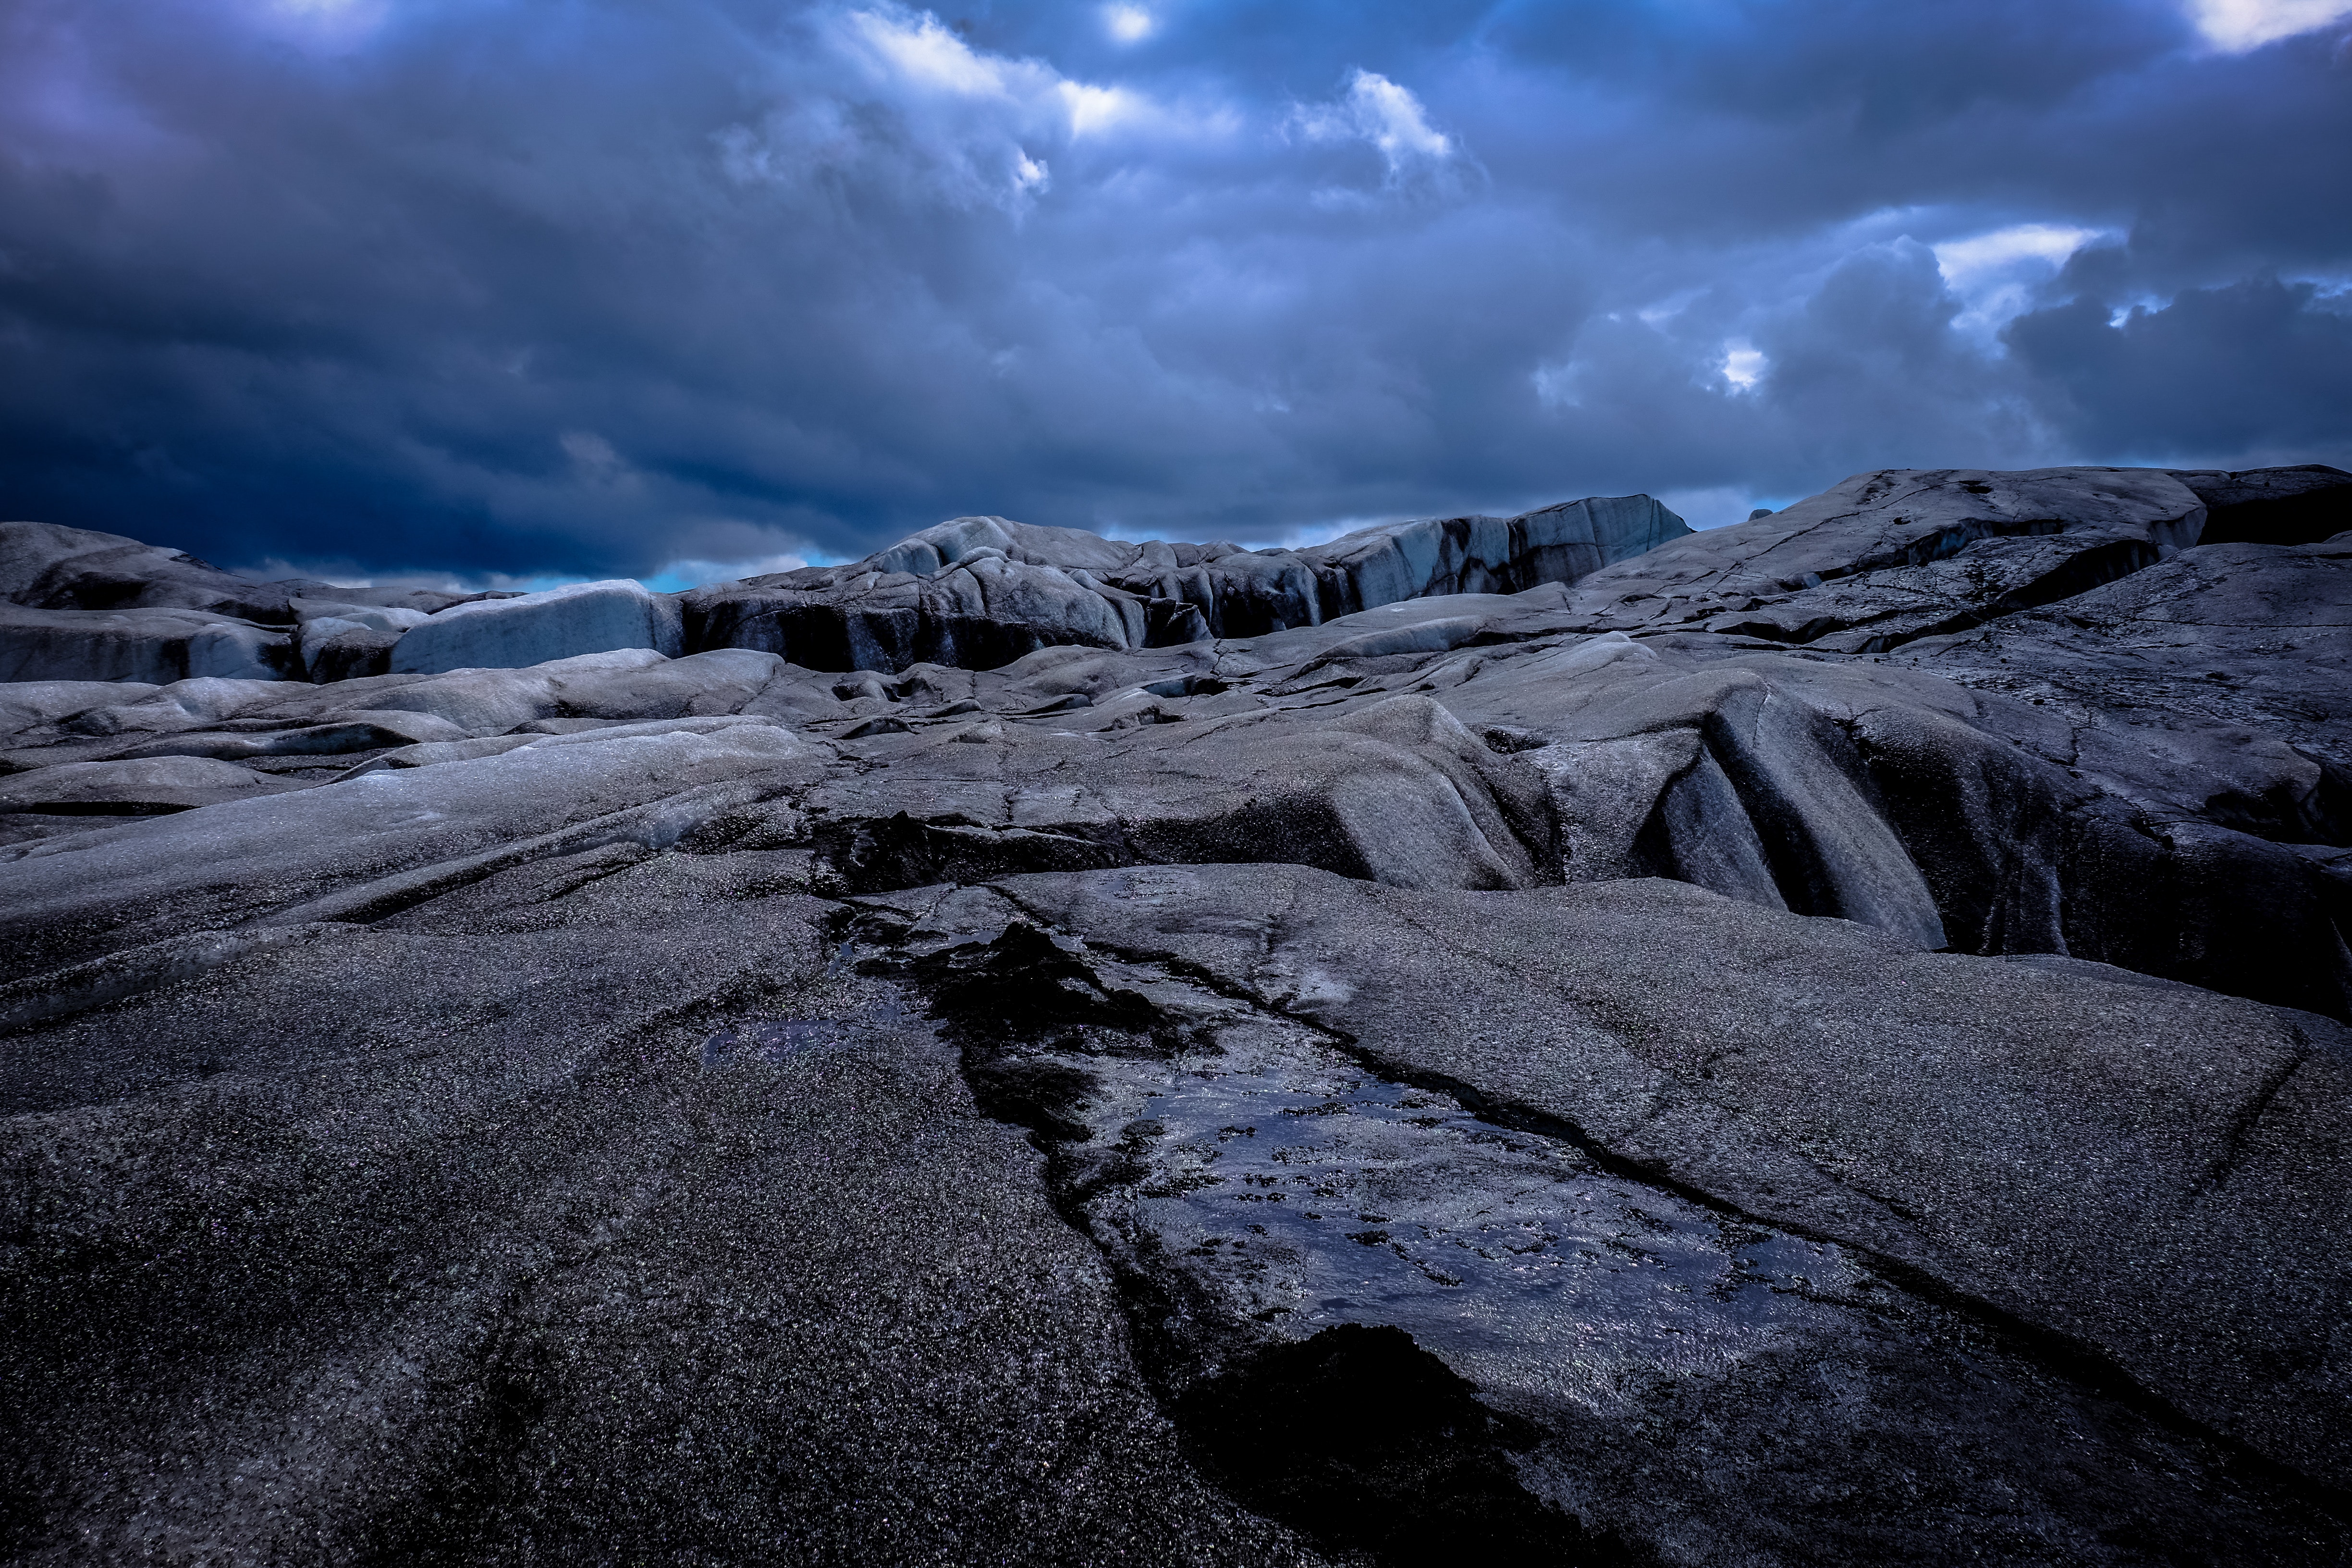
sky, nature, cloud, rock, geological phenomenon, landscape, atmosphere, badlands, geology, formation, mountain, photography, hill, winter, meteorological phenomenon, national park, space, world, glacier